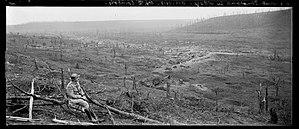
Vue panoramique plongeante du village d'Allemant (Aisne) rasé par les bombardements. Sur la droite de l'image, le capitaine Courtois, observe ce paysage de désolation. 11 février 1918 Guerre 1914-1918.
Allemant est une commune française située dans le département de l'Aisne, en région Hauts-de-France.